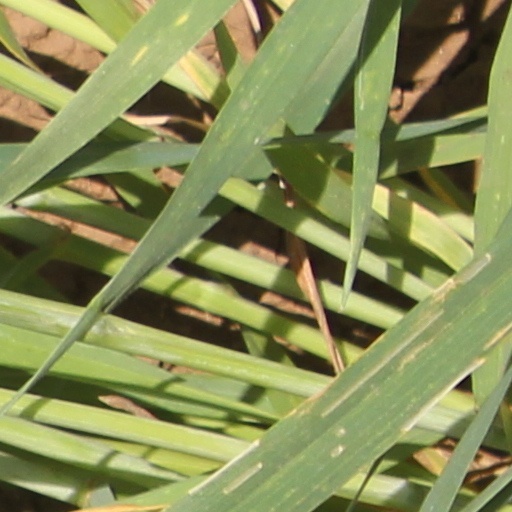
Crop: wheat